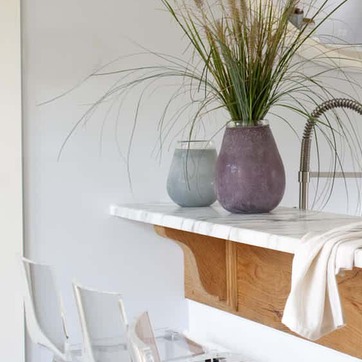
Material: ceramic